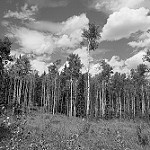
Label: B & W